Hyoscine butylbromide

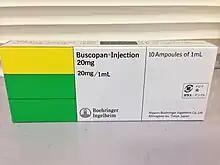
A package of injectable buscopan

Hyoscine butylbromide is effective in treating crampy abdominal pain.